Jean V of Parthenay

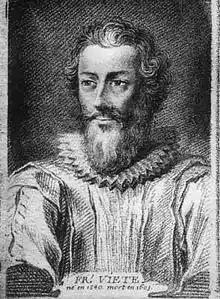
François Viète

To write his memoirs, an account of his life and the genealogy of the Parthenays were commissioned from François Viète, the great mathematician. After Viète went with him to Lyon to illustrate his defense in 1564, the lawyer was assigned the role of tutor to Soubise's daughter, the learned Catherine de Parthenay.